WWE Intercontinental Championship

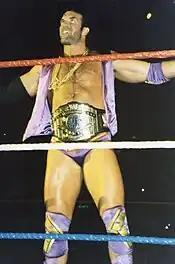
Razor Ramon in the midst of his second Intercontinental Championship reign in 1994. Shown here with the 1985–1997 design of the championship

In July 2016, WWE reintroduced the brand split. During the 2016 draft, then-Intercontinental Champion The Miz was drafted to SmackDown. Just days later, he successfully defended the title against Raw draftee Darren Young at Battleground, making the title exclusive to SmackDown. During the following year's Superstar Shake-up, Intercontinental Champion Dean Ambrose was moved to the Raw brand, making the title exclusive to Raw. Two years later during the 2019 WWE Superstar Shake-up, Intercontinental Champion Finn Bálor moved to SmackDown, making the title exclusive back to SmackDown. Later that year, the NXT brand, WWE's developmental territory, became WWE's third major brand when it was moved to the USA Network in September, thus making the NXT North American Championship a third secondary title in WWE. However, this recognition was reversed when NXT reverted to being WWE's developmental brand in September 2021. In late 2024, the WWE introduced the women's counterpart to the Intercontinental Championship.